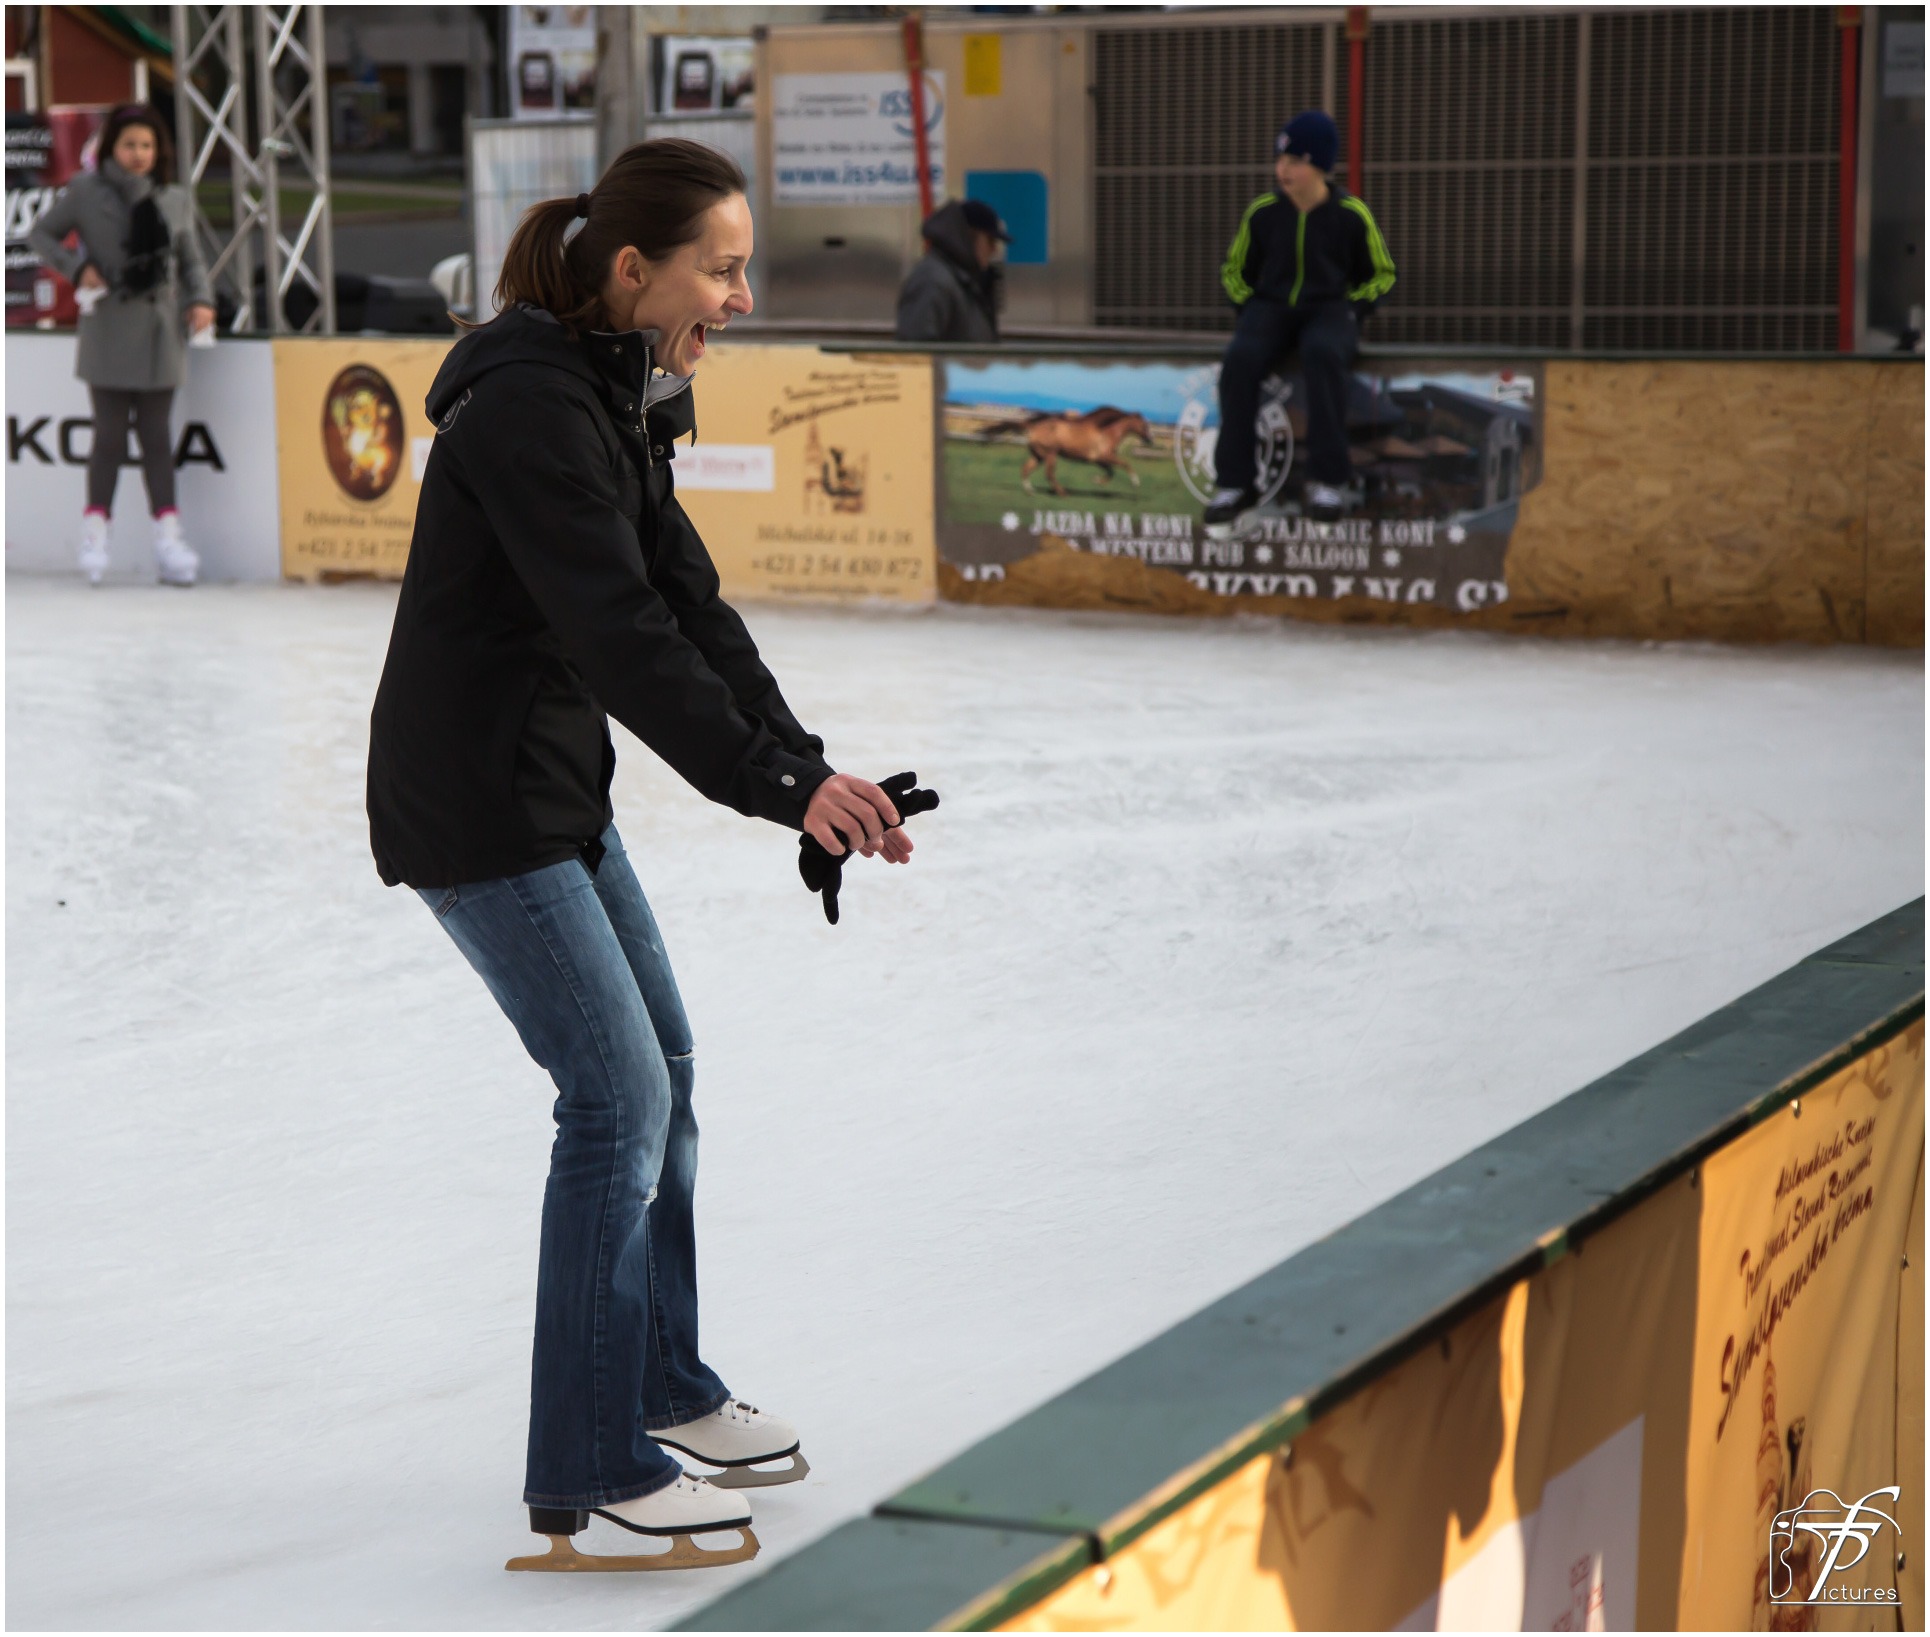
winter, people, woman, skateboarding, recreation, ice, winter sport, sports, skating, winter sports, ice skating, ice rink, outdoor recreation, figure skating